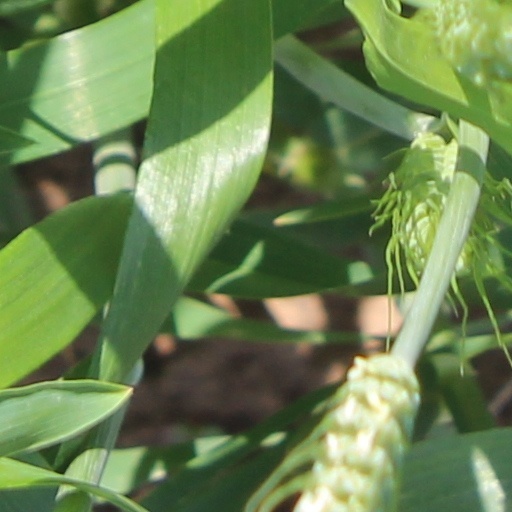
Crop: wheat